Isle of Wight Central Railway

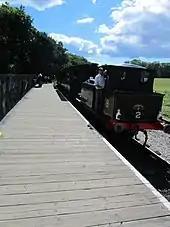
Isle of Wight Steam Railway locomotive "Freshwater" at Smallbrook Junction station.

Between 1898 and 1905, the railway purchased four London, Brighton and South Coast Railway A1 "Terrier" class locomotives to operate its trains. One of these had been sent by the LBSCR to the Paris Exhibition of 1878, where it won a gold medal. In 1901, this locomotive was bought by the and was numbered 11, then brought to the island on 8 January 1902. This locomotive is preserved at the Isle of Wight Steam Railway.